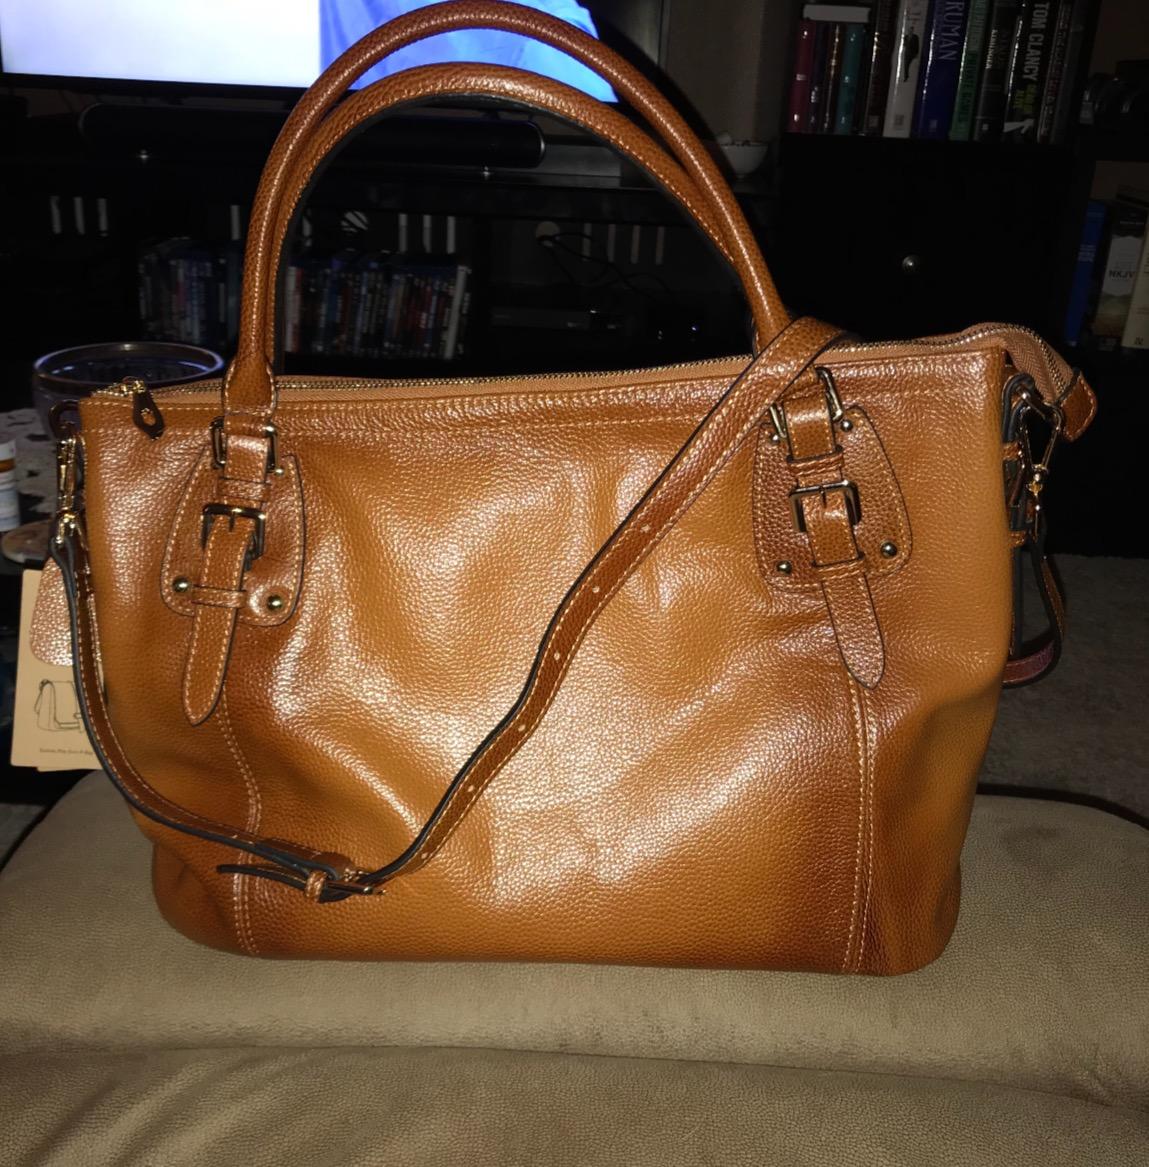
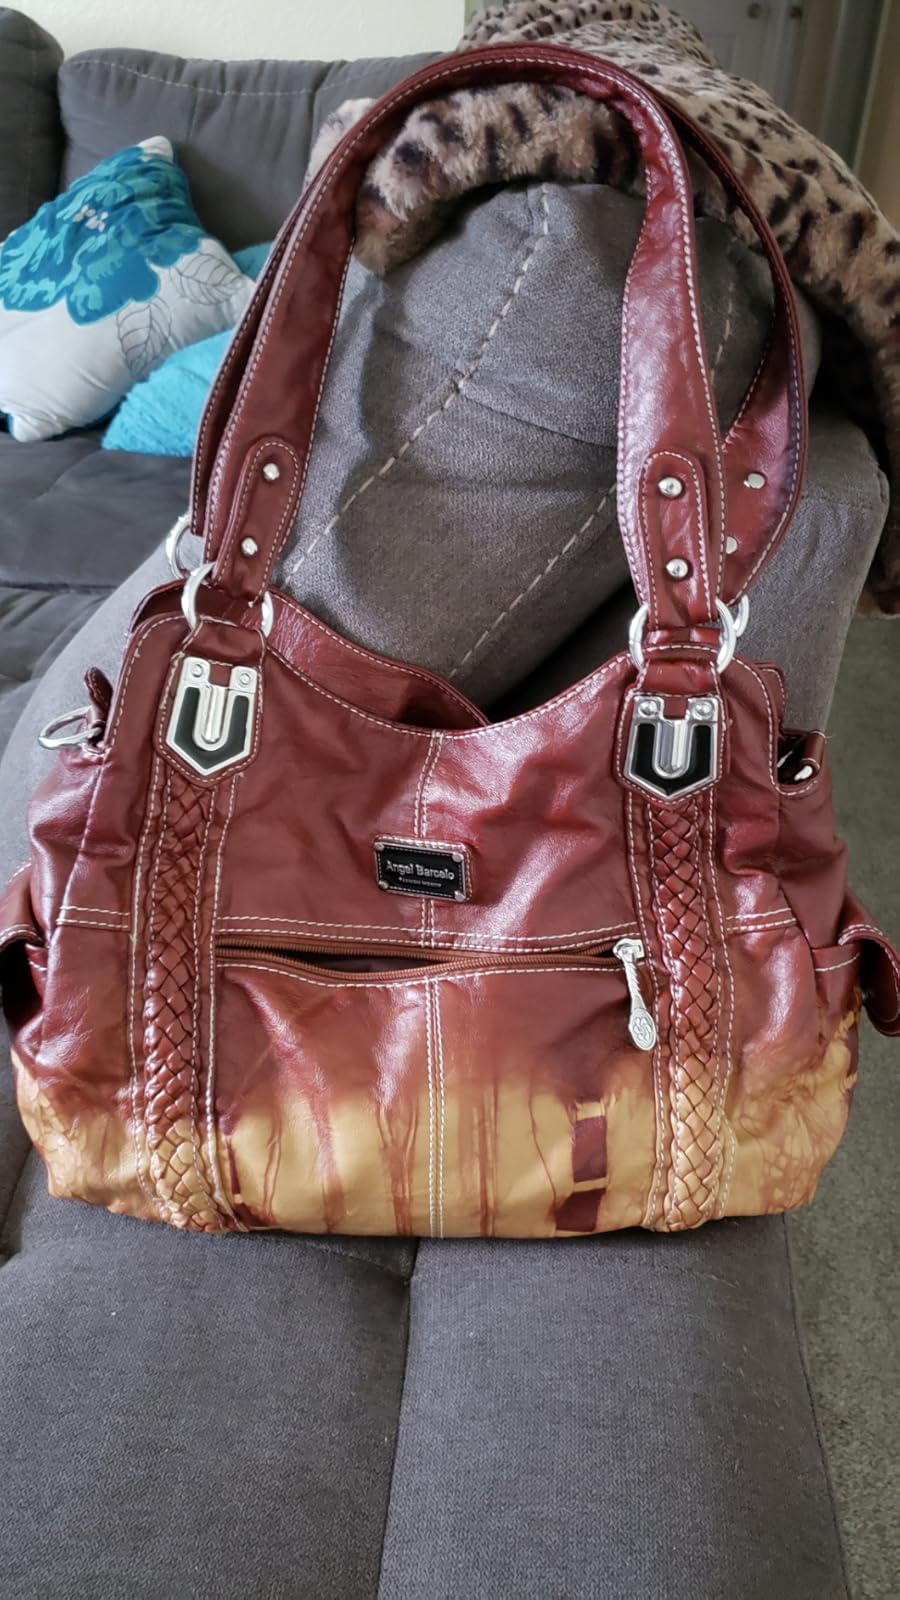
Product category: accessories_handbag
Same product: no